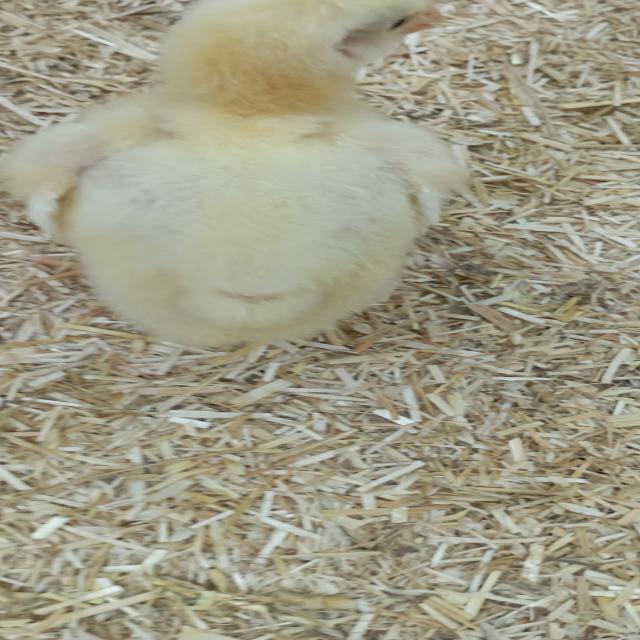
Weight: 209 g